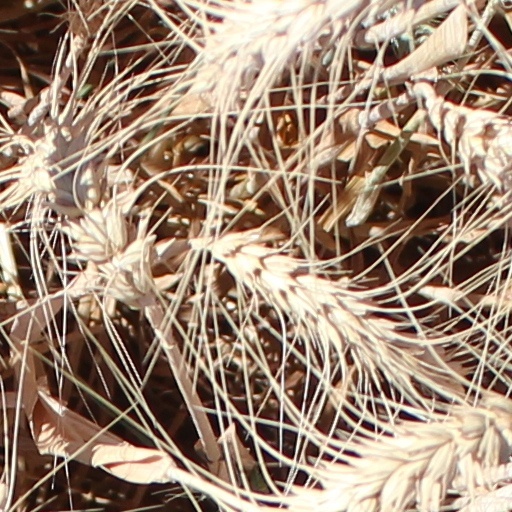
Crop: wheat